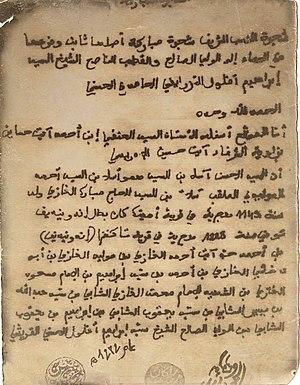
Arbre genealogique de sont arrière-petit-fils, Lahcen ibn 'Amo ibn Ahmad ""Sala"" ibn Mbark Al-Ghazi"
Mbark ibn Lhadj Ahmad ibn Moulid Al-Ghâzi né à Imitek en 1731 et mort en 1813 dans le Village de Taguenza à Tagmoute. Second enfant de Hajj Ahmad Al-Ghâzi,